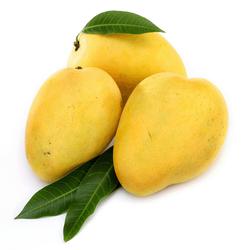
Label: Mango